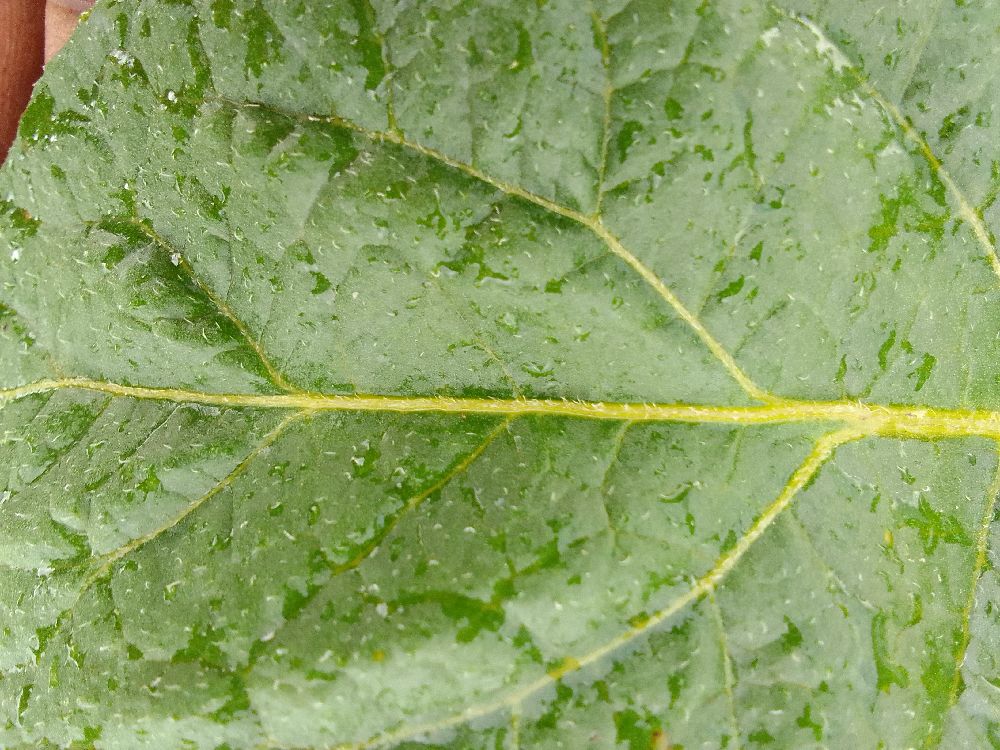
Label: Healthy